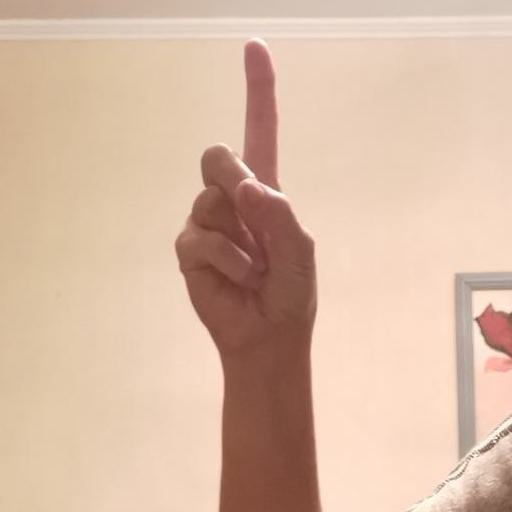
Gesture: one